Cromford

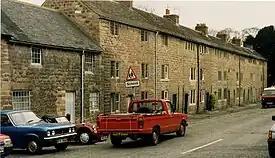
Workers cottages in Cromford, some having "weavers' windows" visible on the top floors

It is one of the significant sites in the development of the Industrial Revolution. Here, Richard Arkwright built his cotton mill to make use of the water frame.